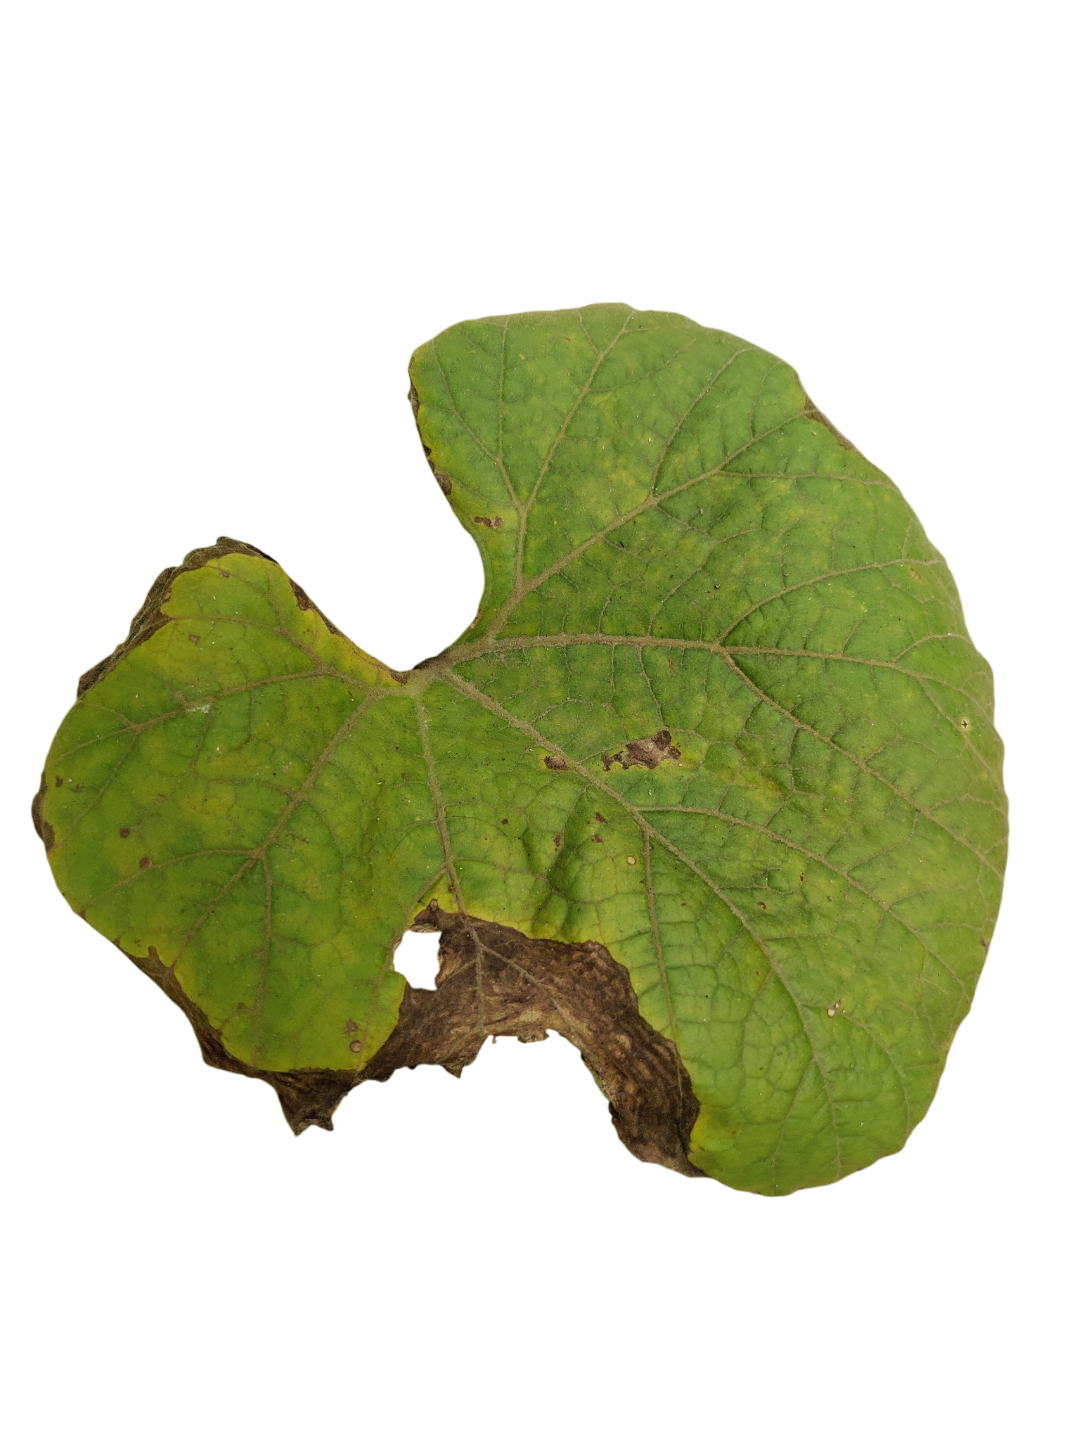
Crop: Bottle Gourd
Label: Anthracnose